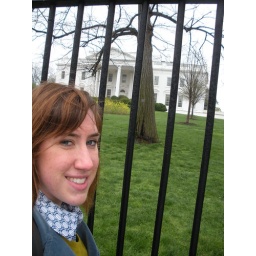
Seeing this iconic building in person was surreal.